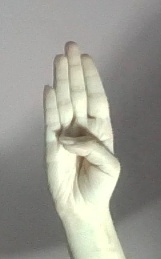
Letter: kaaf